Dave Danforth

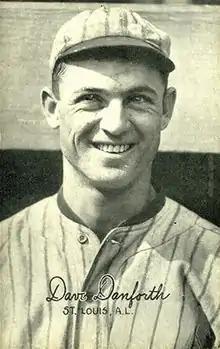
1922 baseball card of Danforth

David Charles "Dauntless Dave" Danforth (March 7, 1890 – September 19, 1970) was an American professional baseball pitcher. He played in Major League Baseball (MLB) for ten seasons (1911–1912, 1916–1919, 1922–1925) with the Philadelphia Athletics, Chicago White Sox, and St. Louis Browns. For his career, he compiled a 71–66 record in 286 appearances, with a 3.89 earned run average and 484 strikeouts. Danforth played on two World Series championship teams, the 1911 Athletics and the 1917 White Sox. He appeared in one World Series game (in 1917), pitching one inning, giving up two runs and striking out two.